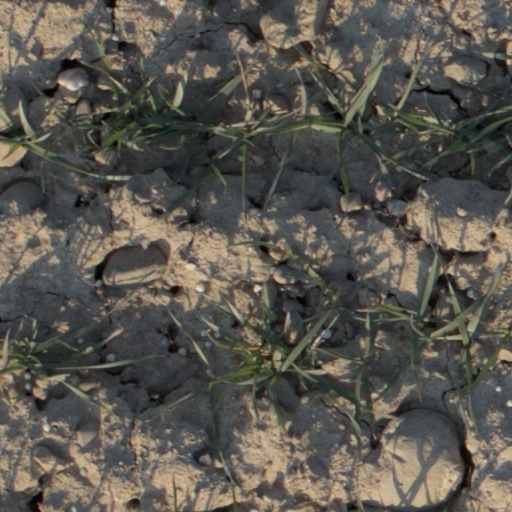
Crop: wheat